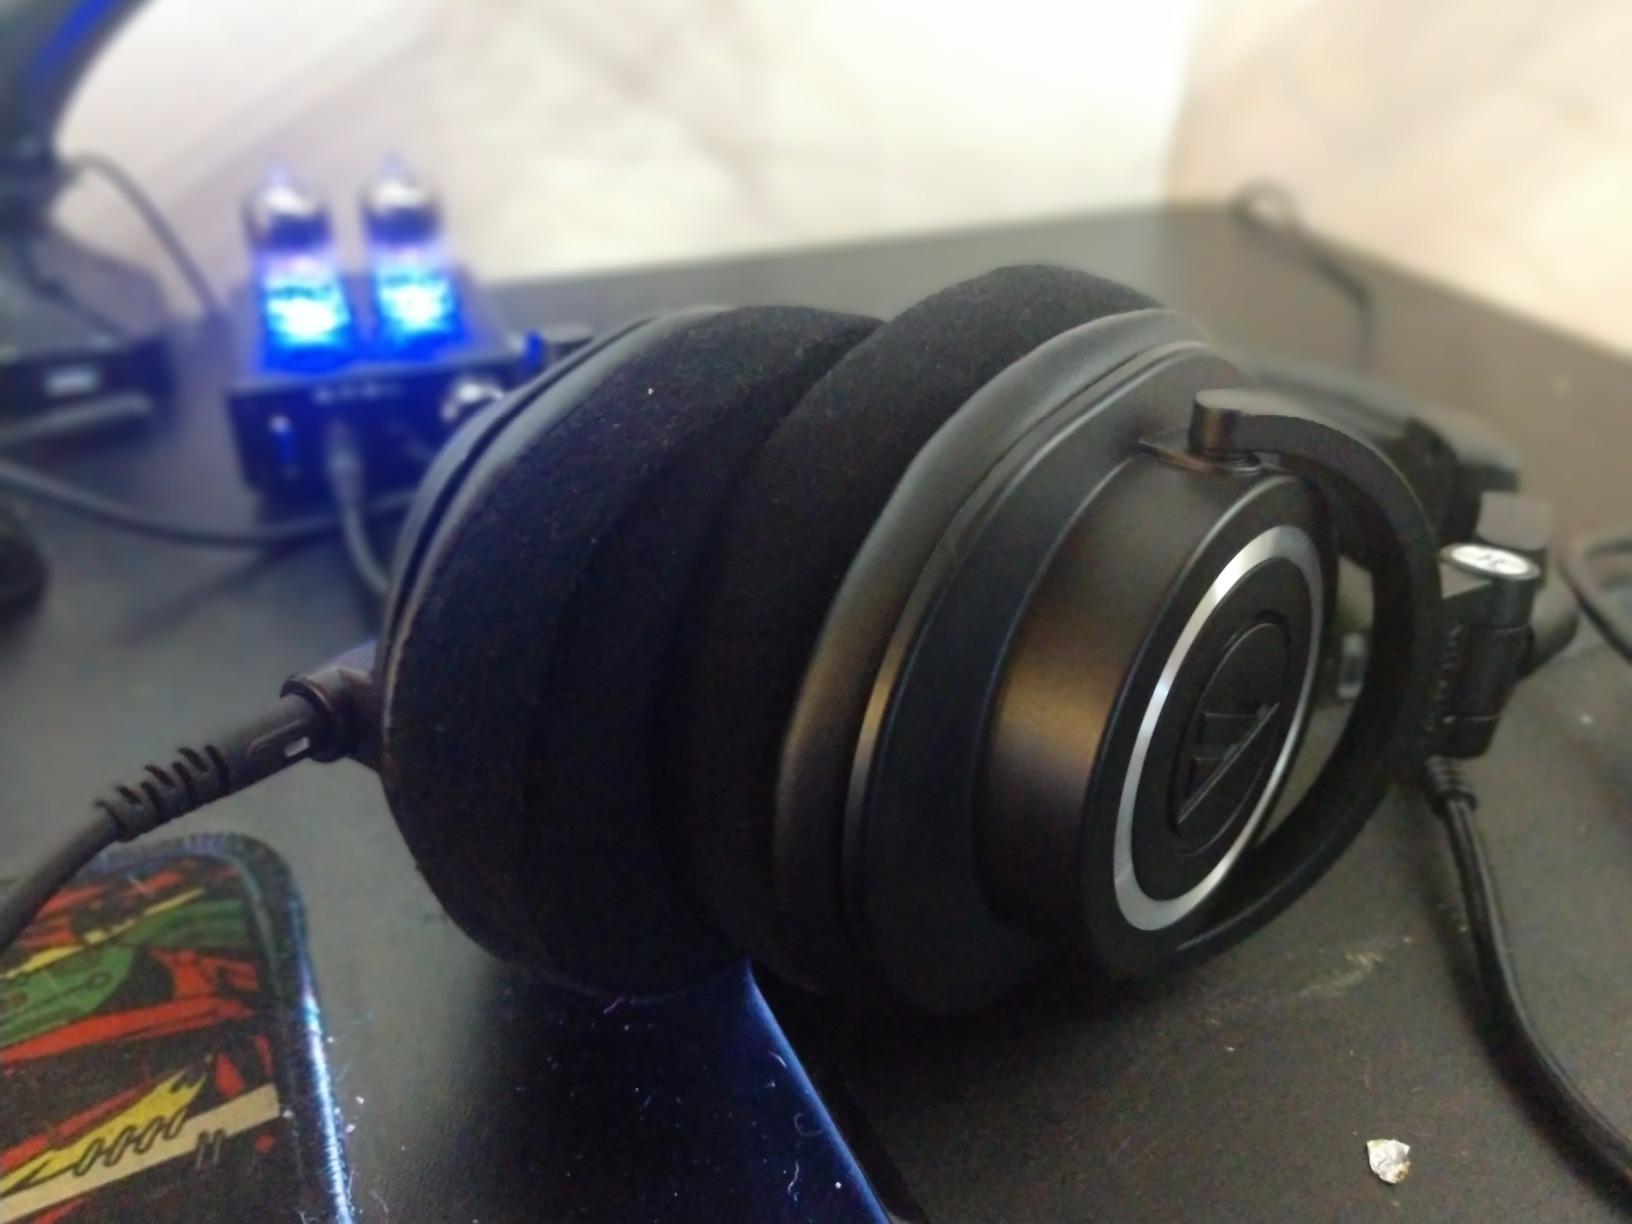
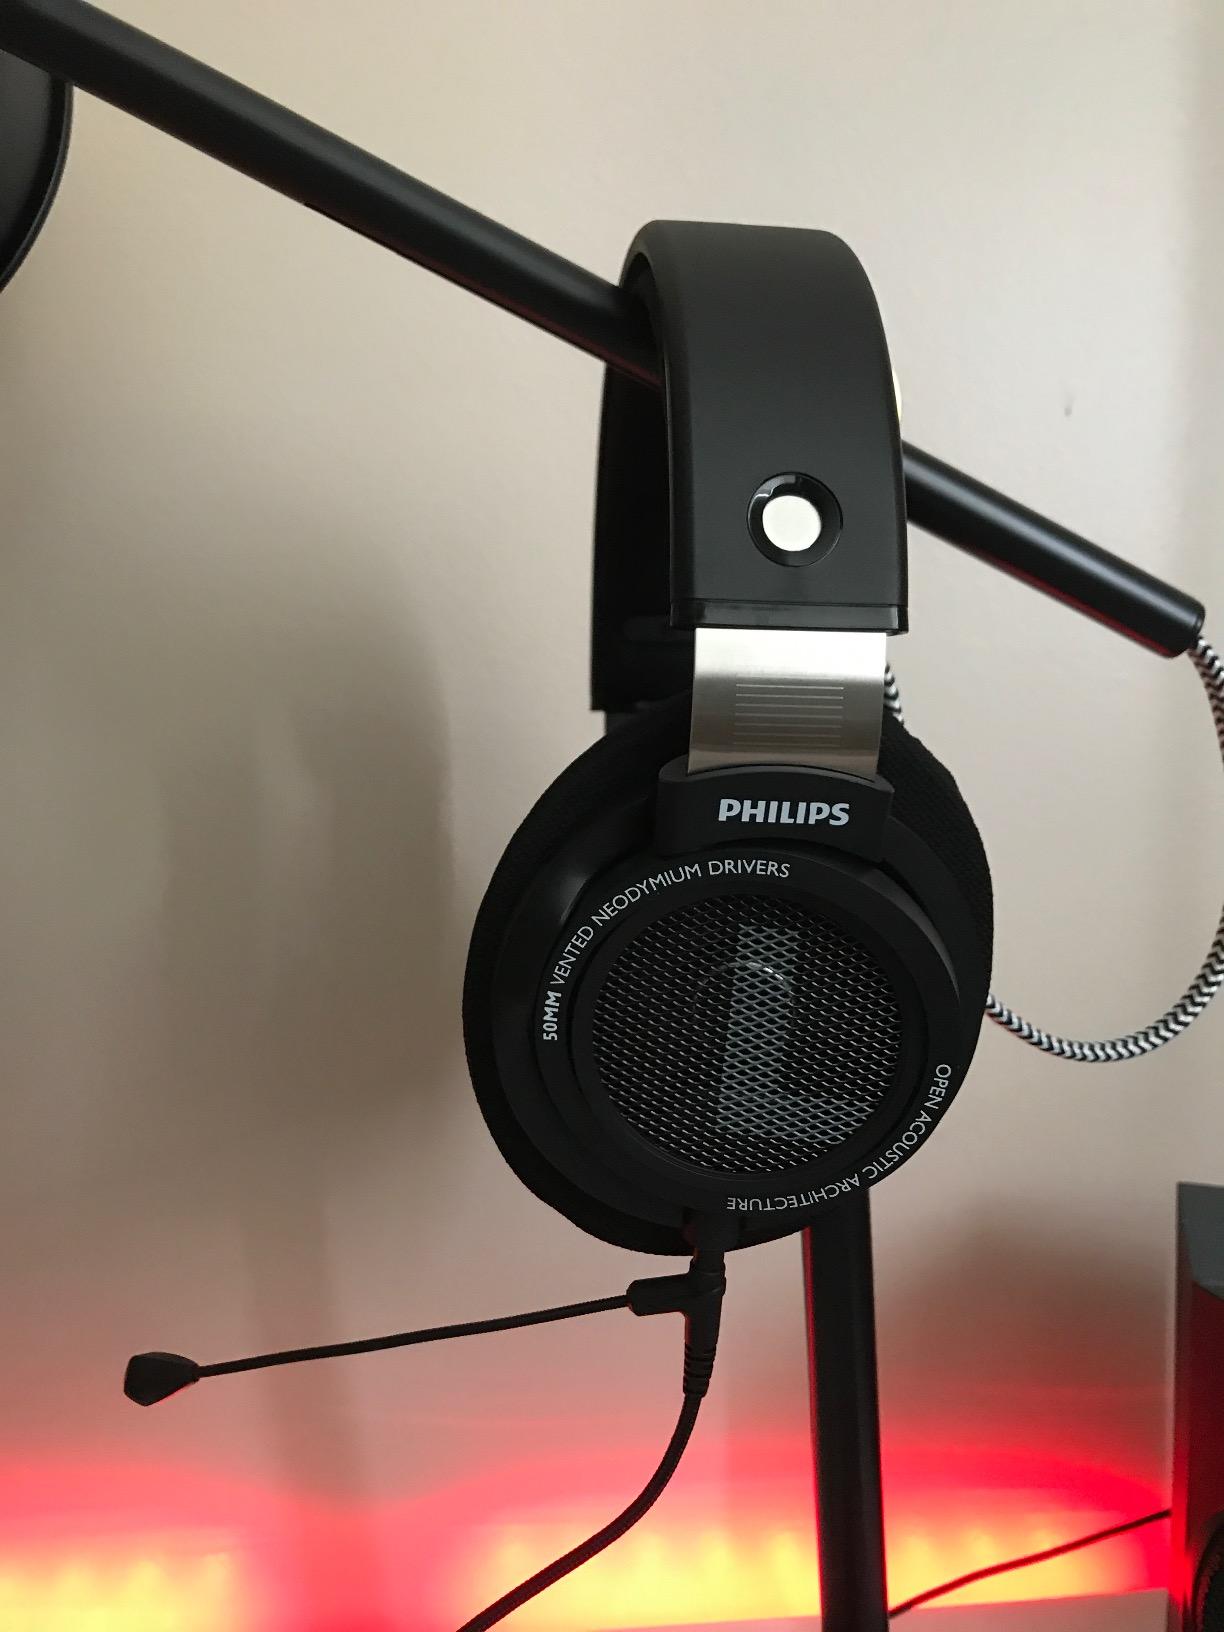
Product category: headphones
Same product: no